Pilaji Rao Gaekwad

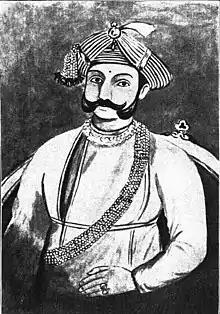
20th century print of Pilaji Rao

Pilajirao Gaekwad (died 14 May 1732) was a Maratha general. He is considered to be the founder of the Gaekwad dynasty of the Maratha Empire, who became Maharaja of Baroda.